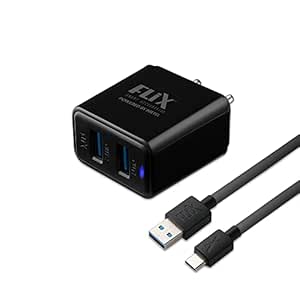
FLiX Usb Charger
Category: Electronics
Price: 239 (list price: 599)
Rating: 3.9 (2,147 ratings)
About this product: USB Charger with dual ports allow you to charge 2 devices at the same time with the total output of 2.4A current.|With the intelligent chip inside, dual USB wall charger matches the current as your device's need automatically. Over-current, over-voltage and short-circuit protection also effectively protect your smartphones from damage|Internal protection mechanisms offers multiple Protection against short-circuit, over-temperature, over-current, over-voltage and more|Robust textured casing and premium internal components ensure perfect performance|Power Source Type: Corded Electric; Specification Met: Bis